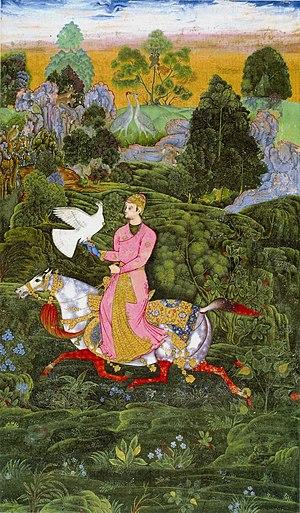
Farroukh Bek est un peintre miniaturiste persan.